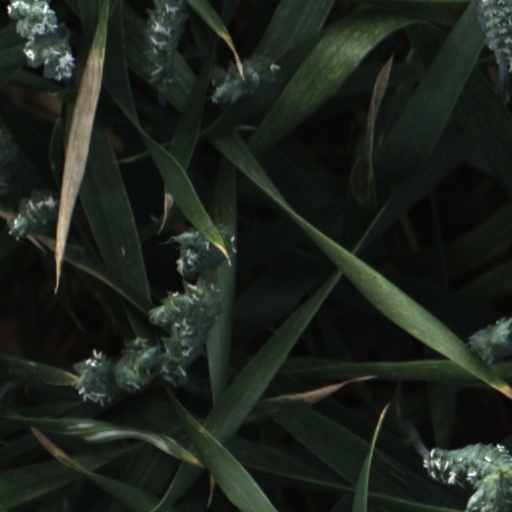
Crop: wheat